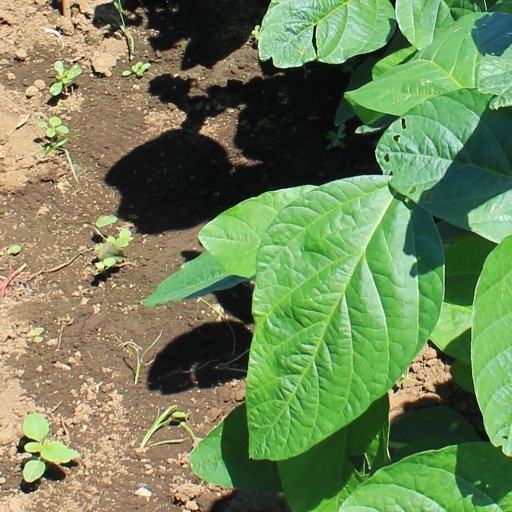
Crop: soybean